Answer in natural language. How many Doorways are visible in the scene? Choose between the following options: 2, 5, 4, 0 or 3
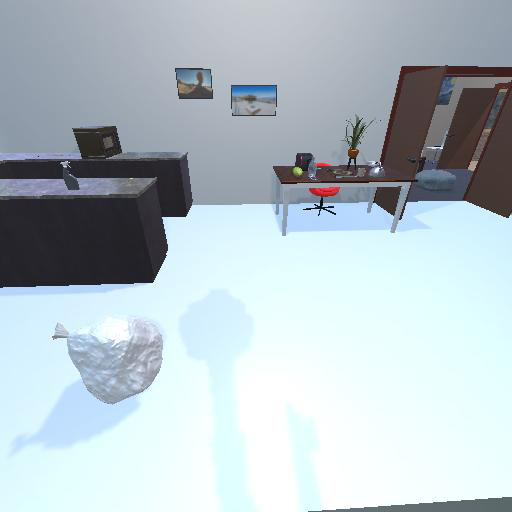
<answer>2</answer>